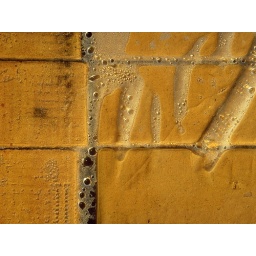
yellow stones in plastic 03